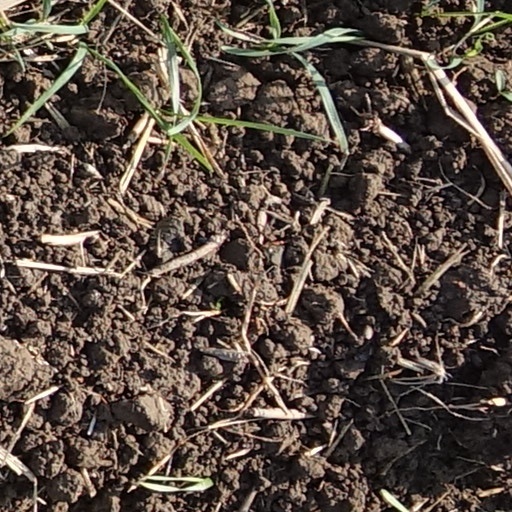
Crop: wheat